Heartless (1995 film)

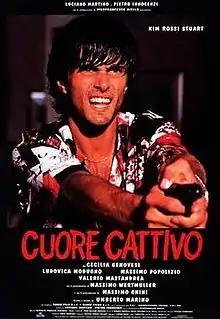

Heartless is a 1995 Italian crime-drama film directed by Umberto Marino.